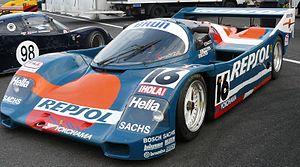
Walter Anton Brun, né le 20 octobre 1942 à Escholzmatt, dans le sud-ouest du canton suisse de Lucerne, est un ancien pilote automobile, directeur sportif et propriétaire de deux anciennes écuries de courses automobiles : Brun Motorsport GmbH, engagée en Endurance et championne du monde des voitures de sport 1986, puis Eurobrun Racing, engagée en Formule 1.
Oscar Rubén Larrauri est un pilote de course argentin né le 19 août 1954 à Granadero Baigorria.
Eurobrun Racing A.G., également typographié EuroBrun Racing A.G. ou Euro Brun Racing A.G., est une écurie de Formule 1 italienne créée à la suite du rapprochement entre l'écurie Brun Motorsport de Walter Brun et l'écurie Euroracing de Giampaolo Pavanello.
Brun Motorsport GmbH est une équipe de sport automobile suisse fondée par le pilote Walter Brun en 1983. Elle a participé, en tant qu'équipe privée Porsche, aux courses de voitures de sport et concouru dans de nombreux championnats internationaux. Brun Motorsport a gagné le championnat du monde des voitures de sport en 1986 et est ensuite devenu un constructeur de châssis.